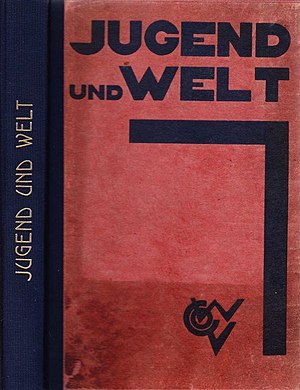
Rudolf Arnheim / Udgivelser
Omslag til Jugend und Welt (1928)
Rudolf Arnheim var en tysk-amerikansk forfatter, kunst– og filmteoretiker samt perceptionspsykolog.